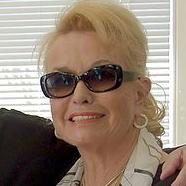
Age: 65